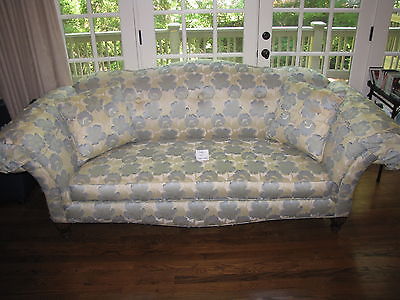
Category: sofa